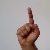
The image shows a hand gesture representing the letter 'D' in Indian Sign Language.